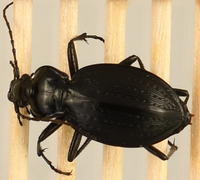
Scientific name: Carabus goryi
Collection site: Mountain Lake Biological Station NEON (MLBS), plot MLBS_008